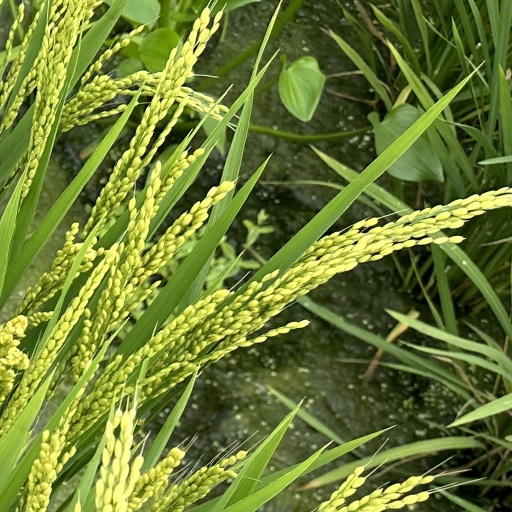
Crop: rice